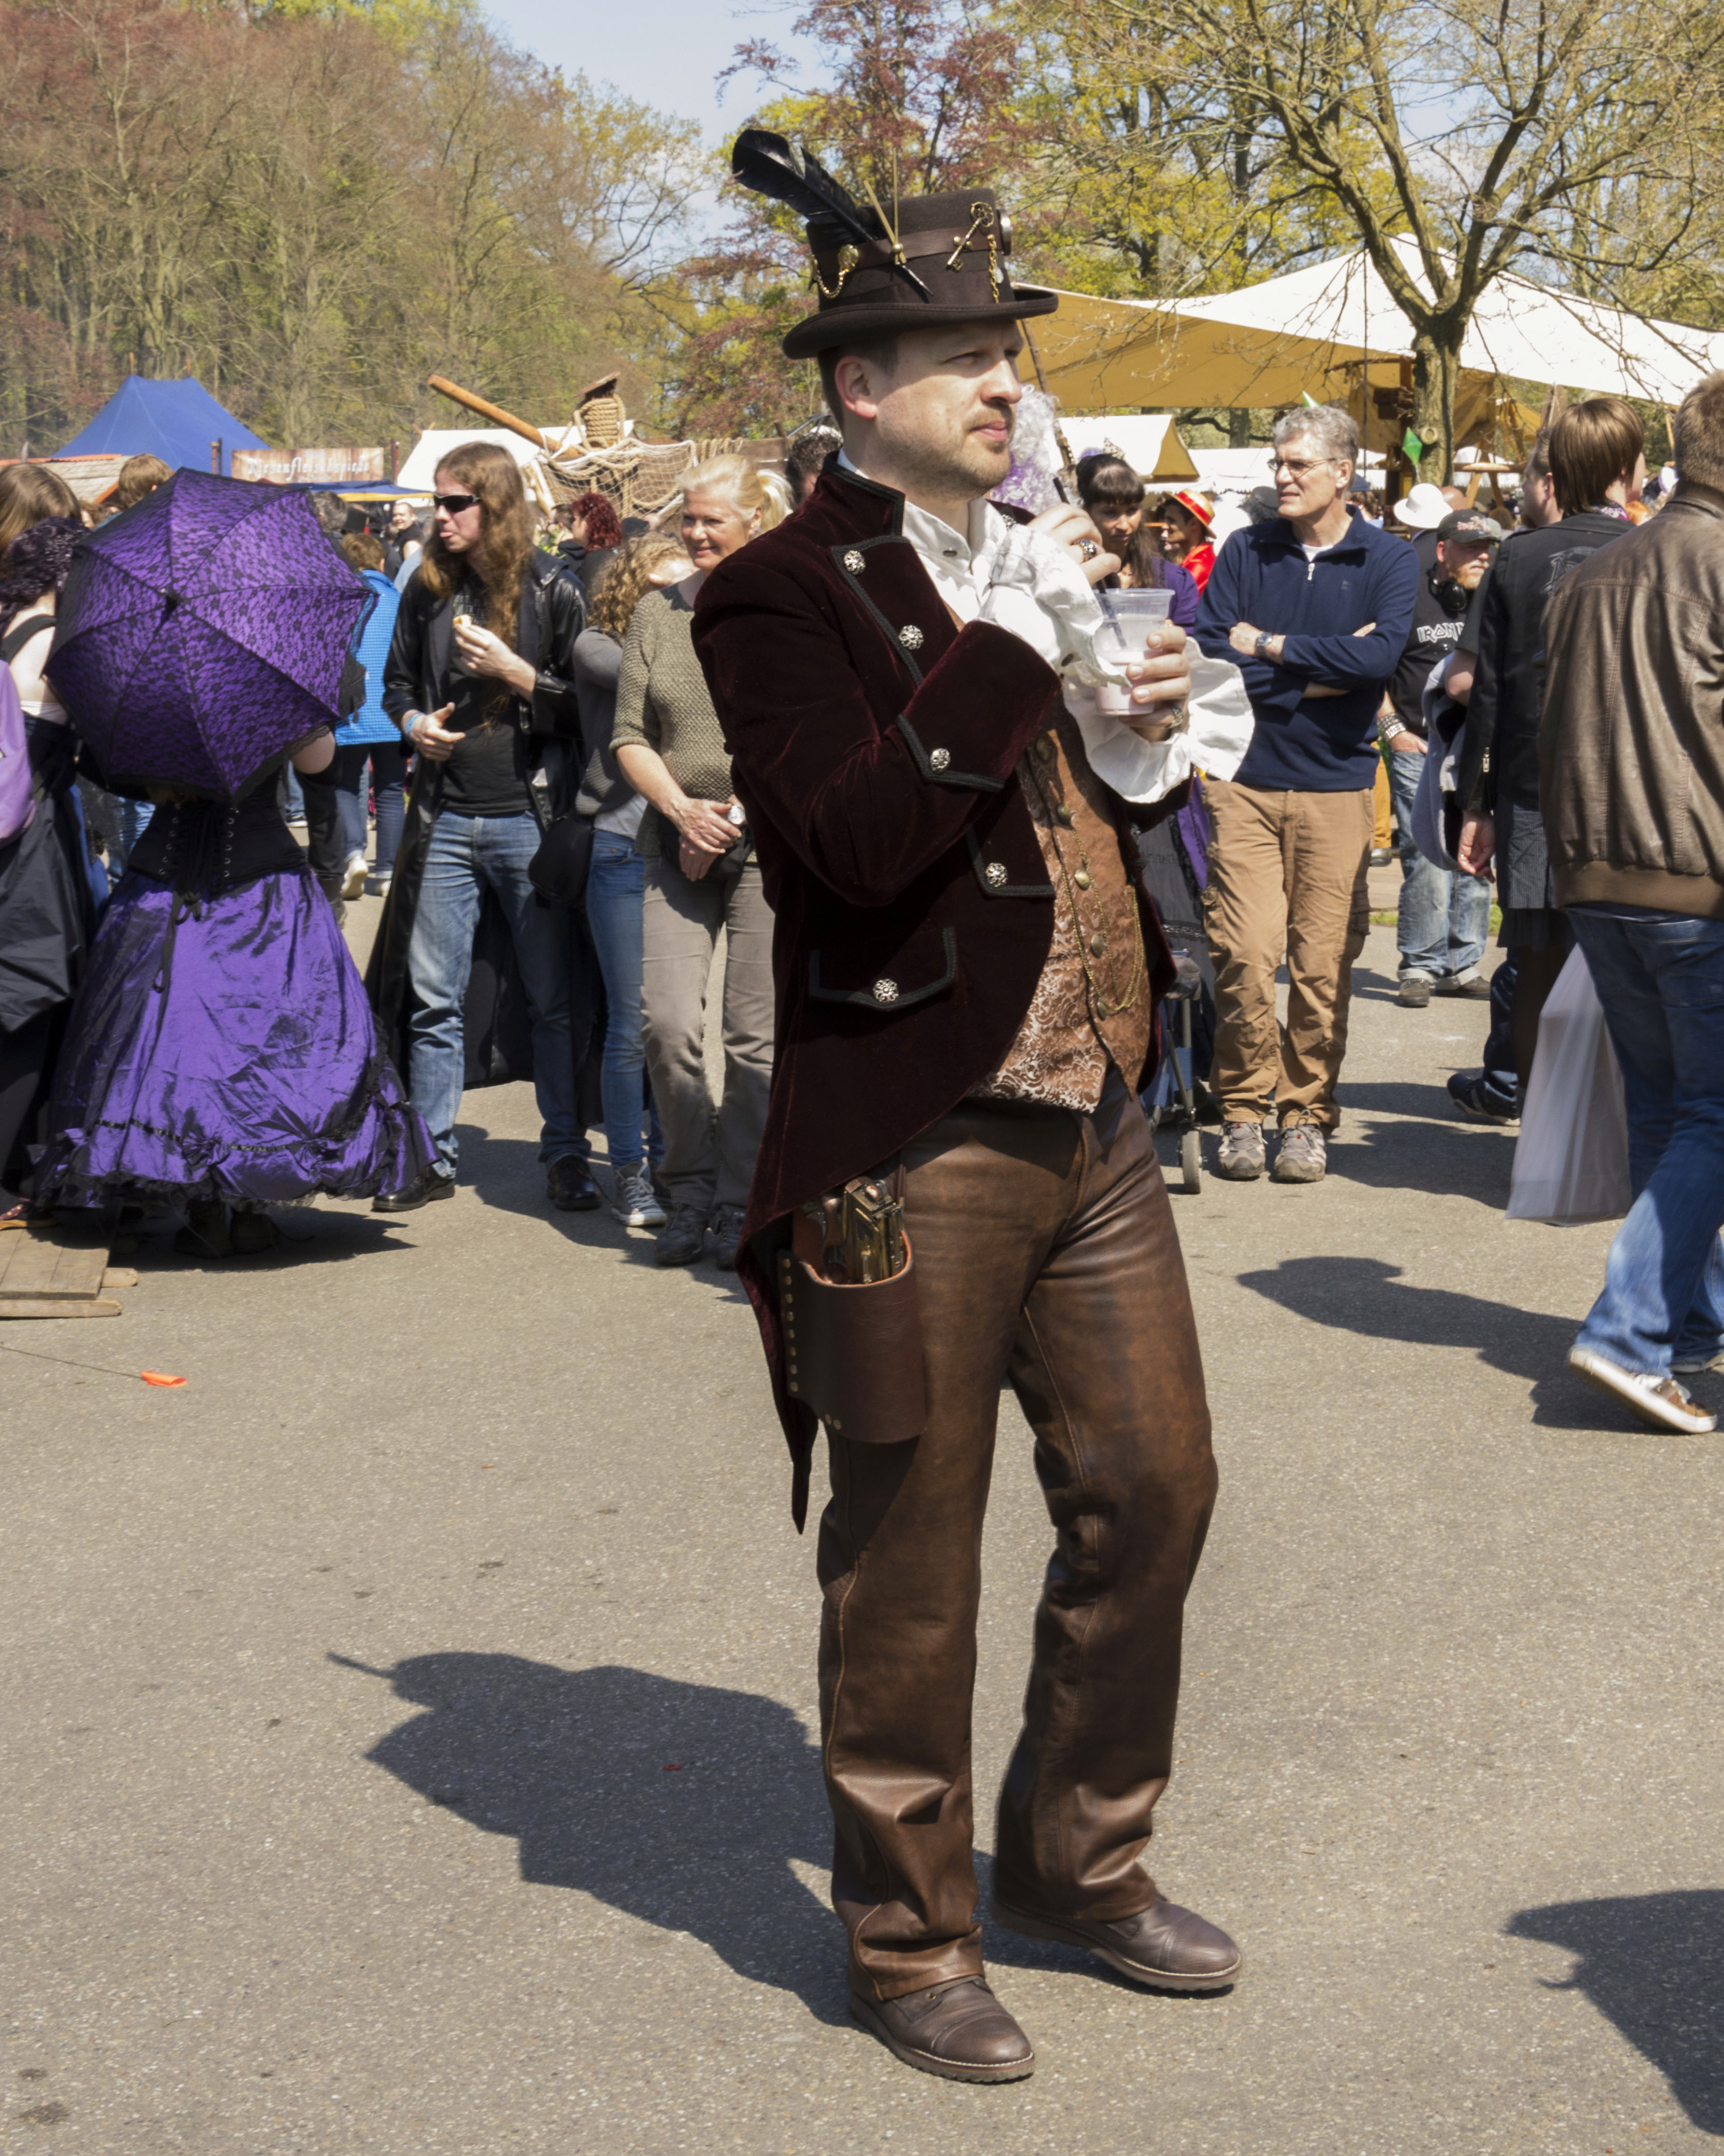
outdoor, people, photography, van, photo, nikon, clothing, cosplay, holland, festival, nederland, netherlands, de, fun, dutch, outdoorphotography, picture, photograph, fotos, foto, fotografie, pd, event, costume, kasteel, paulvandevelde, pdvandevelde, padagudaloma, dordrecht, nederlandinfotos, eventphotography, evenementenfotografie, pvdvfotografie, pdvandeveldedordrecht, nederlandsefotografie, dutchphotogaraphy, totallydutch, fotografienederland, hollandsefotografie, fotografieholland, velde, haarzuilens, dehaar, elfia, eff, kasteeldehaar, elffantasyfair, elfiahaarzuilens, elfia2014, eff2014, paulvandeveldedordrecht